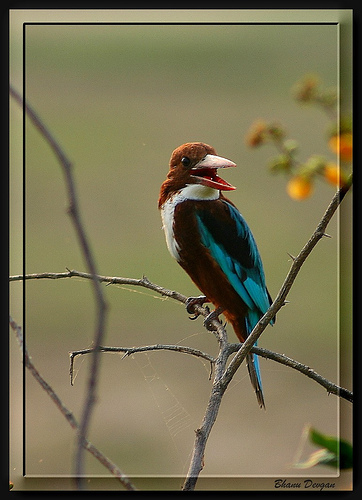
this bird has a big wide open beak and a body colored blue and brown.
the bird has teal wing fringes with a black wing center, a white neck and small necklace, and a long, nearly flat beak with rust colored head.
this colorful bird has a brown head, white breast and neck, light blue wings with brown mixed in.
this bird has a brown body, blue wing, and extreme pointy bill.
this bird features a bright blue back,white breast,and a burgundy colored belly.
this bird has beautiful light blue and dark blue feathers on its wings, brown feathers on its belly and a white plumage, and brown feathered head. it also has blue tailfeathers and black eyes and dark brown feet and long beak.
this bird has wings that are blue and has a long bill
this bird has wings that are black and blue and has a long billa small colorful bird with brown belly and head, white breast, and brown and blue wings.
this bird has a brown head a brown body blue wings and a white color around it's neck he also has a very large beak
Species: White Breasted Kingfisher